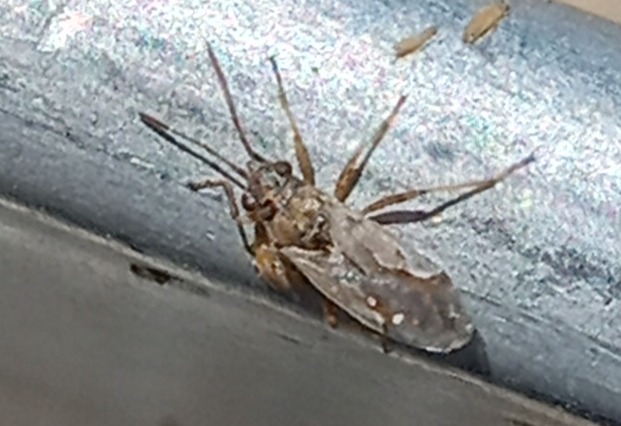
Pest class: non_pest_herbivores